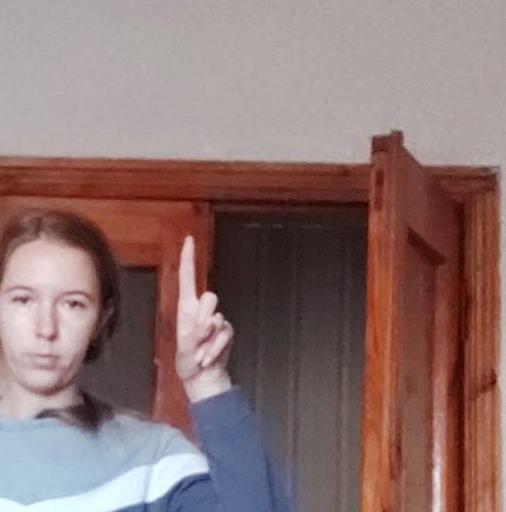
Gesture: one